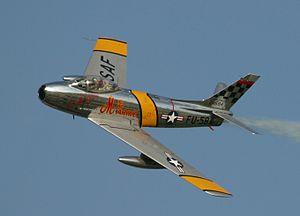
Virgil Ivan Grissom, dit Gus Grissom, né le 3 avril 1926 et mort le 27 janvier 1967 est un pilote de l'armée de l'air américaine et un membre des Mercury Seven, le premier groupe d'astronautes sélectionnés par la National Aeronautics and Space Administration pour le programme Mercury, qui cherche à envoyer les premiers Américains dans l'espace. Il fait également partie des programmes Gemini et Apollo. En tant que membre du corps des astronautes de la NASA, Grissom est le deuxième Américain à voler dans l'espace et le deuxième à le faire à deux reprises.